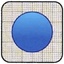
Concepts: Round